Plug-in electric vehicles in Germany

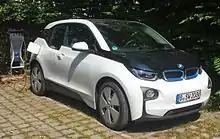
The BMW i3 led plug-in car registrations in 2014 and again in 2016.

During 2011, a total of 2,154 pure electric cars were registered in the country, up from 541 units in 2010. All-electric car sales for 2011 were led by the Mitsubishi i-MiEV family with 683 i-MiEVs, 208 Peugeot iOns and 200 Citroën C-Zeros, representing 50.6% of all electric car registrations in 2011. Plug-in hybrid registrations totaled 266 units in 2011, 241 Opel Amperas and 25 Chevrolet Volts, for a total of 2,420 plug-in electric vehicles registered in 2011.